Oscar Niemeyer

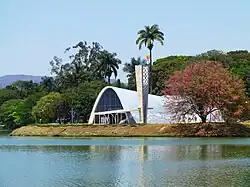
São Francisco de Assis Church, Belo Horizonte, Minas Gerais

The Ministry of Education had assumed the task of shaping the ""novo homem, Brasileiro e moderno"" (new man, Brazilian and modern). It was the first state-sponsored modernist skyscraper in the world, of a much larger scale than anything Le Corbusier had built until then. Completed in 1943, when he was 36 years old, the building that housed the regulator and manager of Brazilian culture and cultural heritage developed the elements of what was to become recognized as Brazilian modernism. It employed local materials and techniques, like the azulejos linked to the Portuguese tradition; the revolutionized Corbusian brises-soleil, made adjustable and related to the Moorish shading devices of colonial architecture; bold colors; the tropical gardens of Roberto Burle Marx; the Imperial Palm ("Roystonea oleracea"), known as the Brazilian order; further allusions to the icons of the Brazilian landscape; and specially commissioned works by Brazilian artists. This building is considered by some architects as one of the most influential of the 20th century. It was taken as a model on how to blend low- and high-rise structures (Lever House).